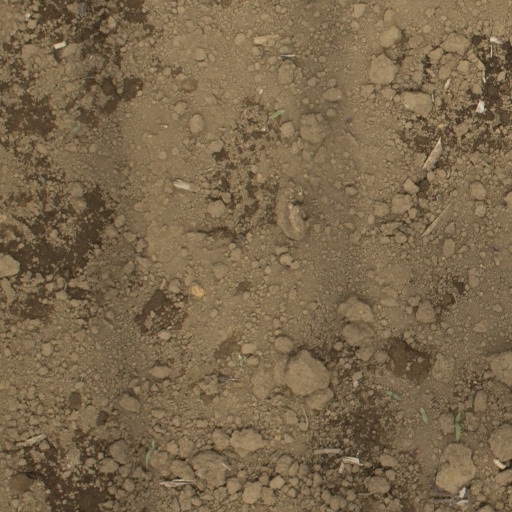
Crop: Jerusalem artichoke